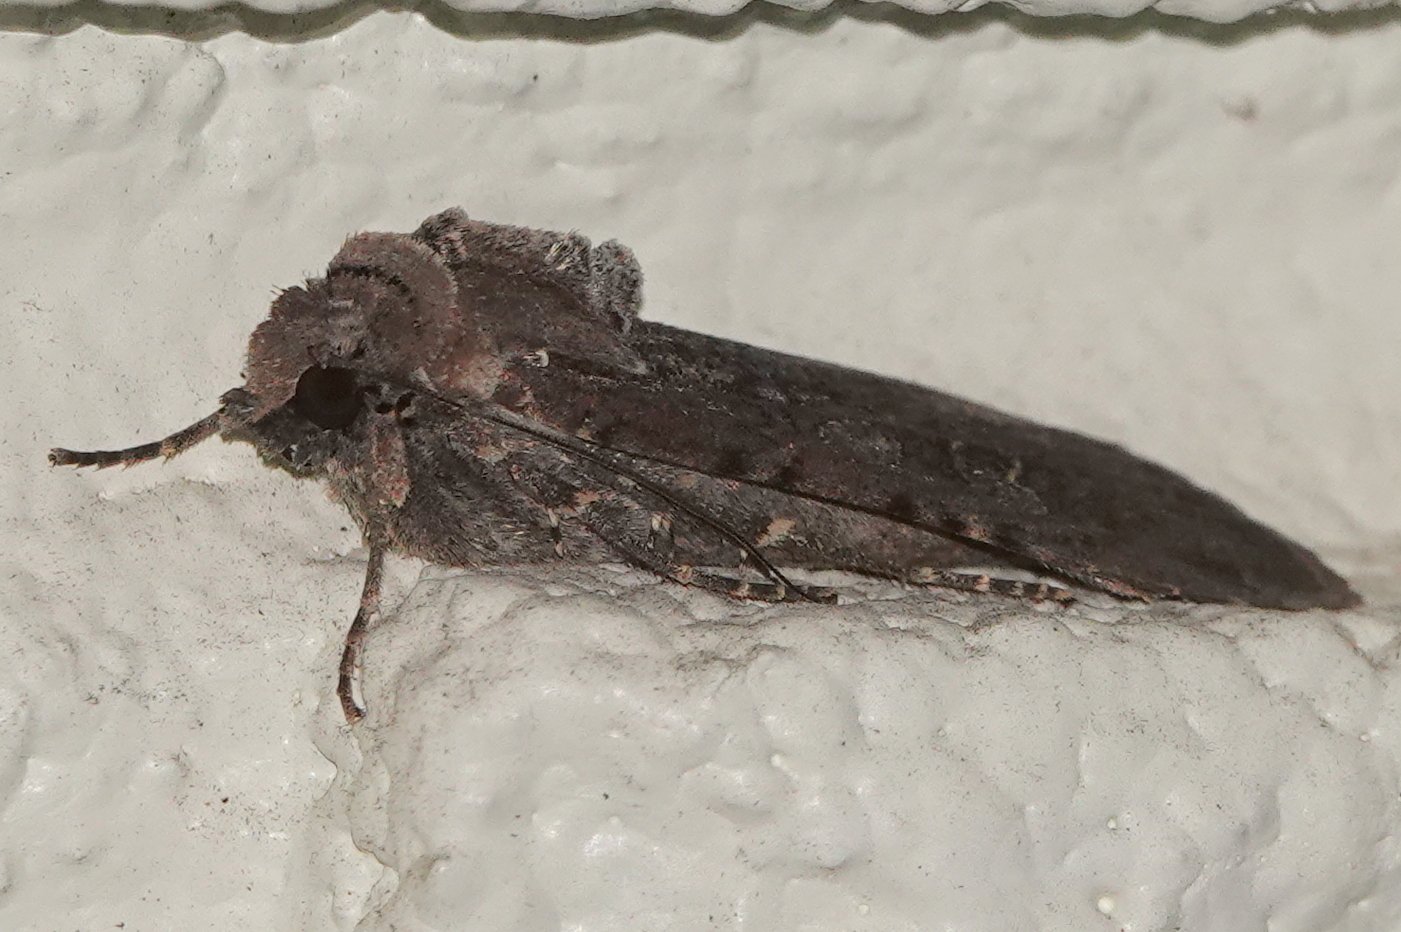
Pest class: cutworms